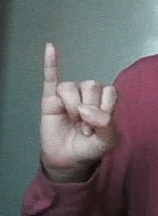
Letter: meem